Daphnis nerii

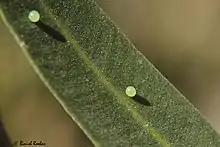
Eggs of oleander hawk moth in United Arab Emirates

Newly hatched oleander hawk-moth larvae are three to four millimeters in length, bright yellow, and have a black, elongated "horn" on the rear of the body. As they get older, the larvae become green to brown with a large blue-and-white eyespot near the head and a yellow "horn" on the rear. There is also a white band along the side of the body, with a scattering of small white and bluish dots alongside it. The spiracles on the sides of the body are black. Older oleander hawk-moth larvae measure around 7.5 to 8.5 centimetres in length.